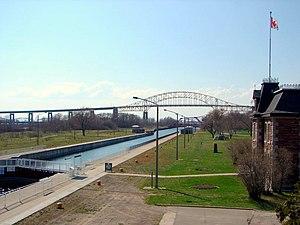
Cet article recense les lieux patrimoniaux du district d'Algoma inscrits au répertoire des lieux patrimoniaux du Canada, qu'ils soient de niveau provincial, fédéral ou municipal.
Le canal de Sault-Sainte-Marie est un site historique national du Canada situé à Sault-Sainte-Marie à la frontière entre le Canada et les États-Unis.
Voici la liste des lieux historiques nationaux du Canada situé en Ontario. En mai 2012, on compte 263 lieux historiques nationaux en Ontario, dont 37 sont administrés par Parcs Canada. À ce nombre, il faut ajouter aussi cinq sites qui ont perdu leur désignation. Pour les villes de Toronto, Ottawa et Kingston voir :